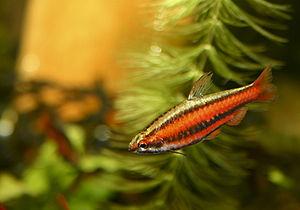
Nannostomus appelé communément « poissons-crayons » est un genre de poissons téléostéens de la famille des Lebiasinidae et de l'ordre des Characiformes. Le genre Nannostomus regroupe plusieurs espèces de poissons américains. Le nom vernaculaire poissons-crayons est un nom populaire qui a d'abord été appliqué à seulement deux espèces dans les années 1920, Nannostomus unifasciatus et Nannostomus eques, mais qui à la fin des années 1950 sera appliqué à tous les membres du genre. Certaines espèces du genre sont devenus des poissons populaires en aquarium en raison de leur coloration attrayante, forme unique, et leurs comportements intéressants.